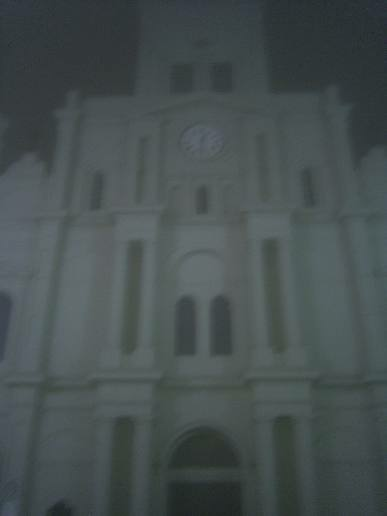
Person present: No